Zander de Bruyn

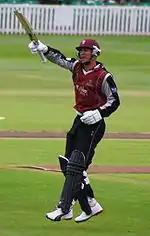
de Bruyn celebrates scoring a century for Somerset in 2010

His first-class batting average prior to this was a meagre 29.61, while his batting average since is over 40. In 2003–04 he became only the second player in South African cricket, after Barry Richards, to score 1000 domestic first-class runs in a season, in either the SuperSport Series or the Currie Cup.